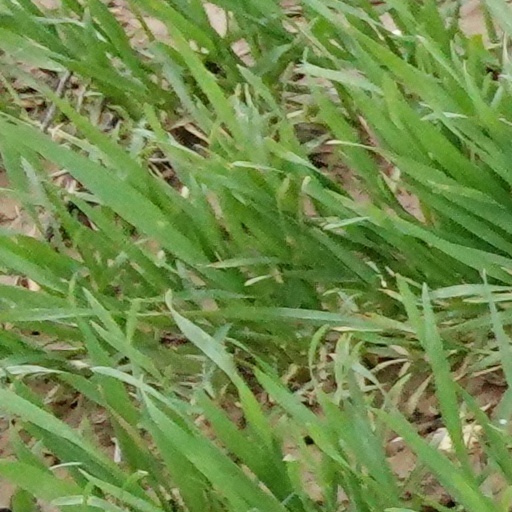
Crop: wheat